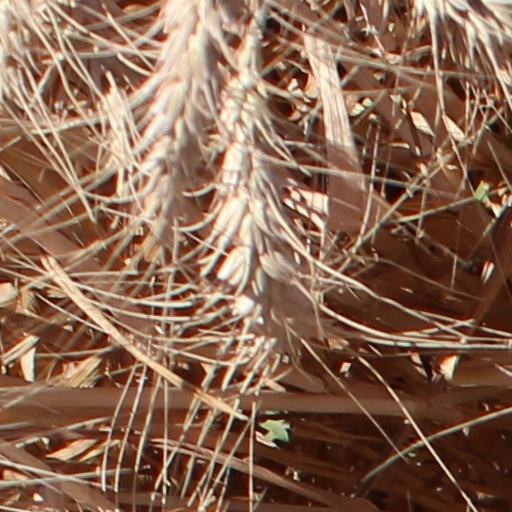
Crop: wheat